Westbeth Artists Community

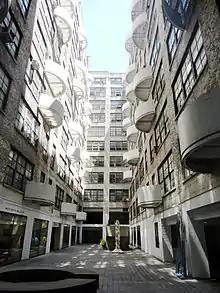
The courtyard of Westbeth (2012)

In addition to its residential component, there are large and small commercial spaces, performance spaces, and rehearsal and artists' studios. Westbeth is home to a number of major cultural organizations, including The New School for Drama, the LAByrinth Theater Company, the Martha Graham Center of Contemporary Dance, and Congregation Beit Simchat Torah, the first LGBT synagogue in New York and the largest in the world, with more than 800 members.